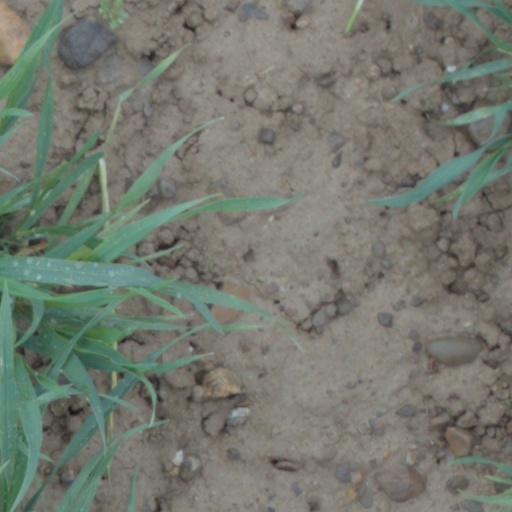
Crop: wheat